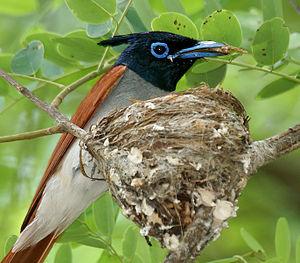
Le terme Gobemouche, nom générique de la Commission internationale des noms français des oiseaux, est le nom, de genre masculin, donné à de nombreuses espèces d'oiseaux de genres variés, appartenant à la famille des Muscicapidae, dans l'ordre des Passériformes. Il existe également les gobemoucherons qui n'ont rien à voir avec les gobemouches.